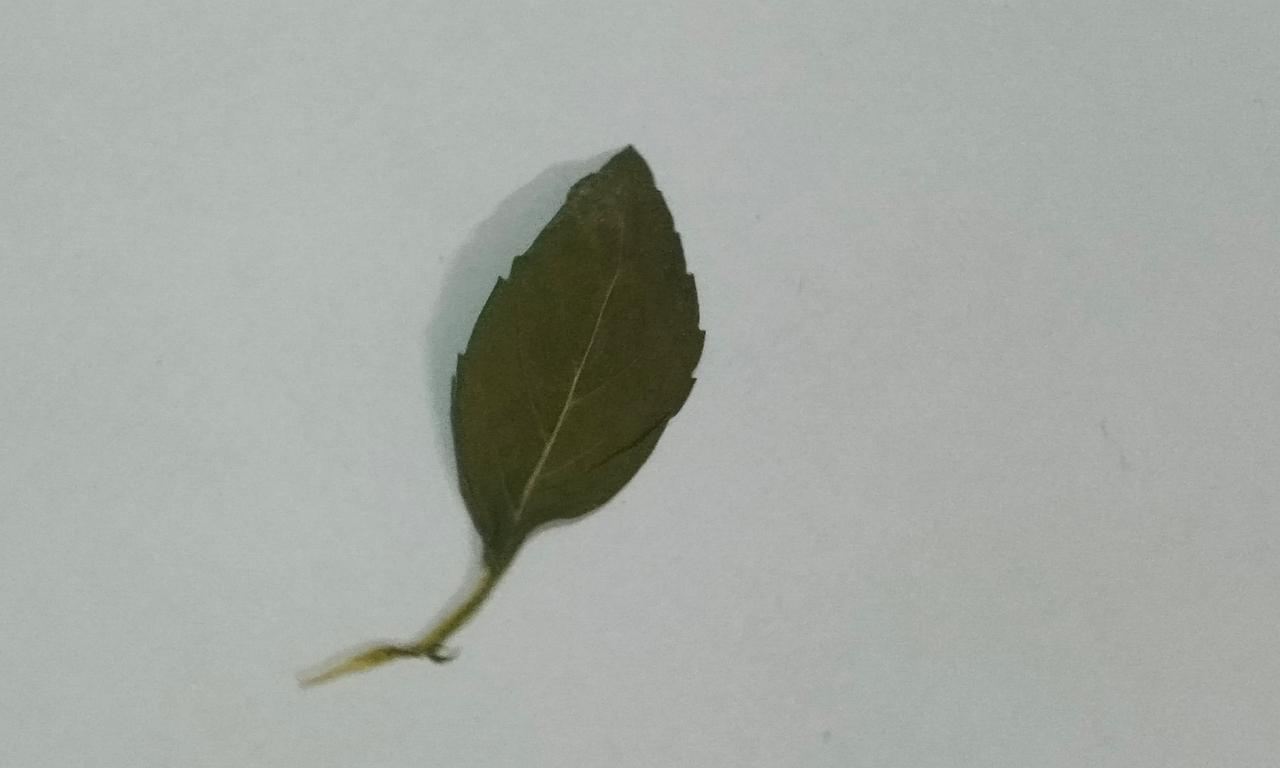
Label: Dried